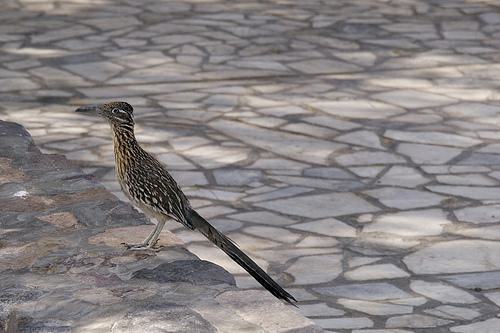
A photo of a geococcyx